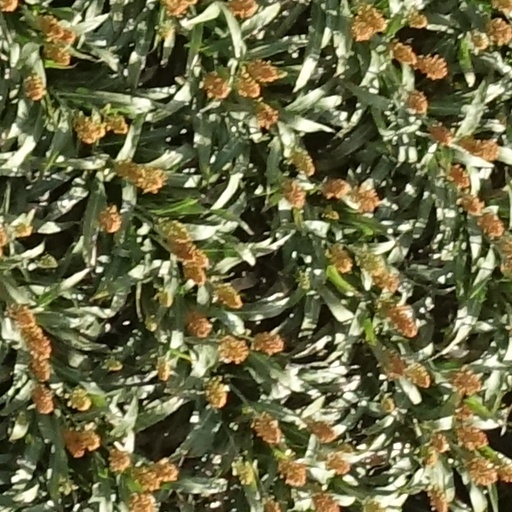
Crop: sorghum